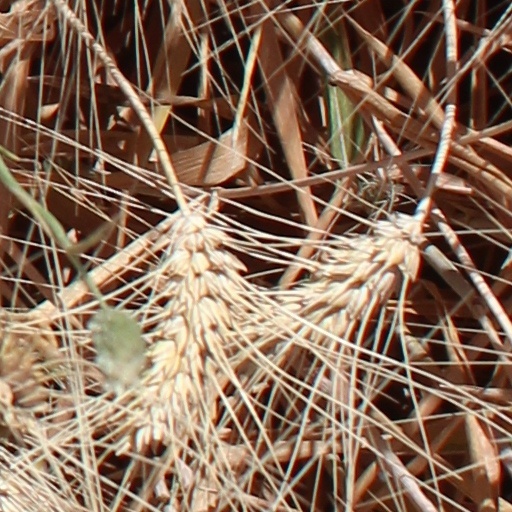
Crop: wheat